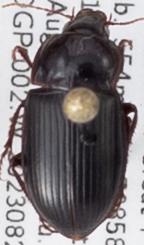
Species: Amara obesa
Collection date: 2023-08-22
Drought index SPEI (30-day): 1.084
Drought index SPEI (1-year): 0.748
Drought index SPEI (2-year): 1.034